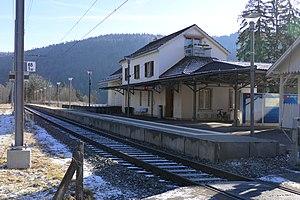
La gare à Sonvilier (Canton de Berne, Suisse).